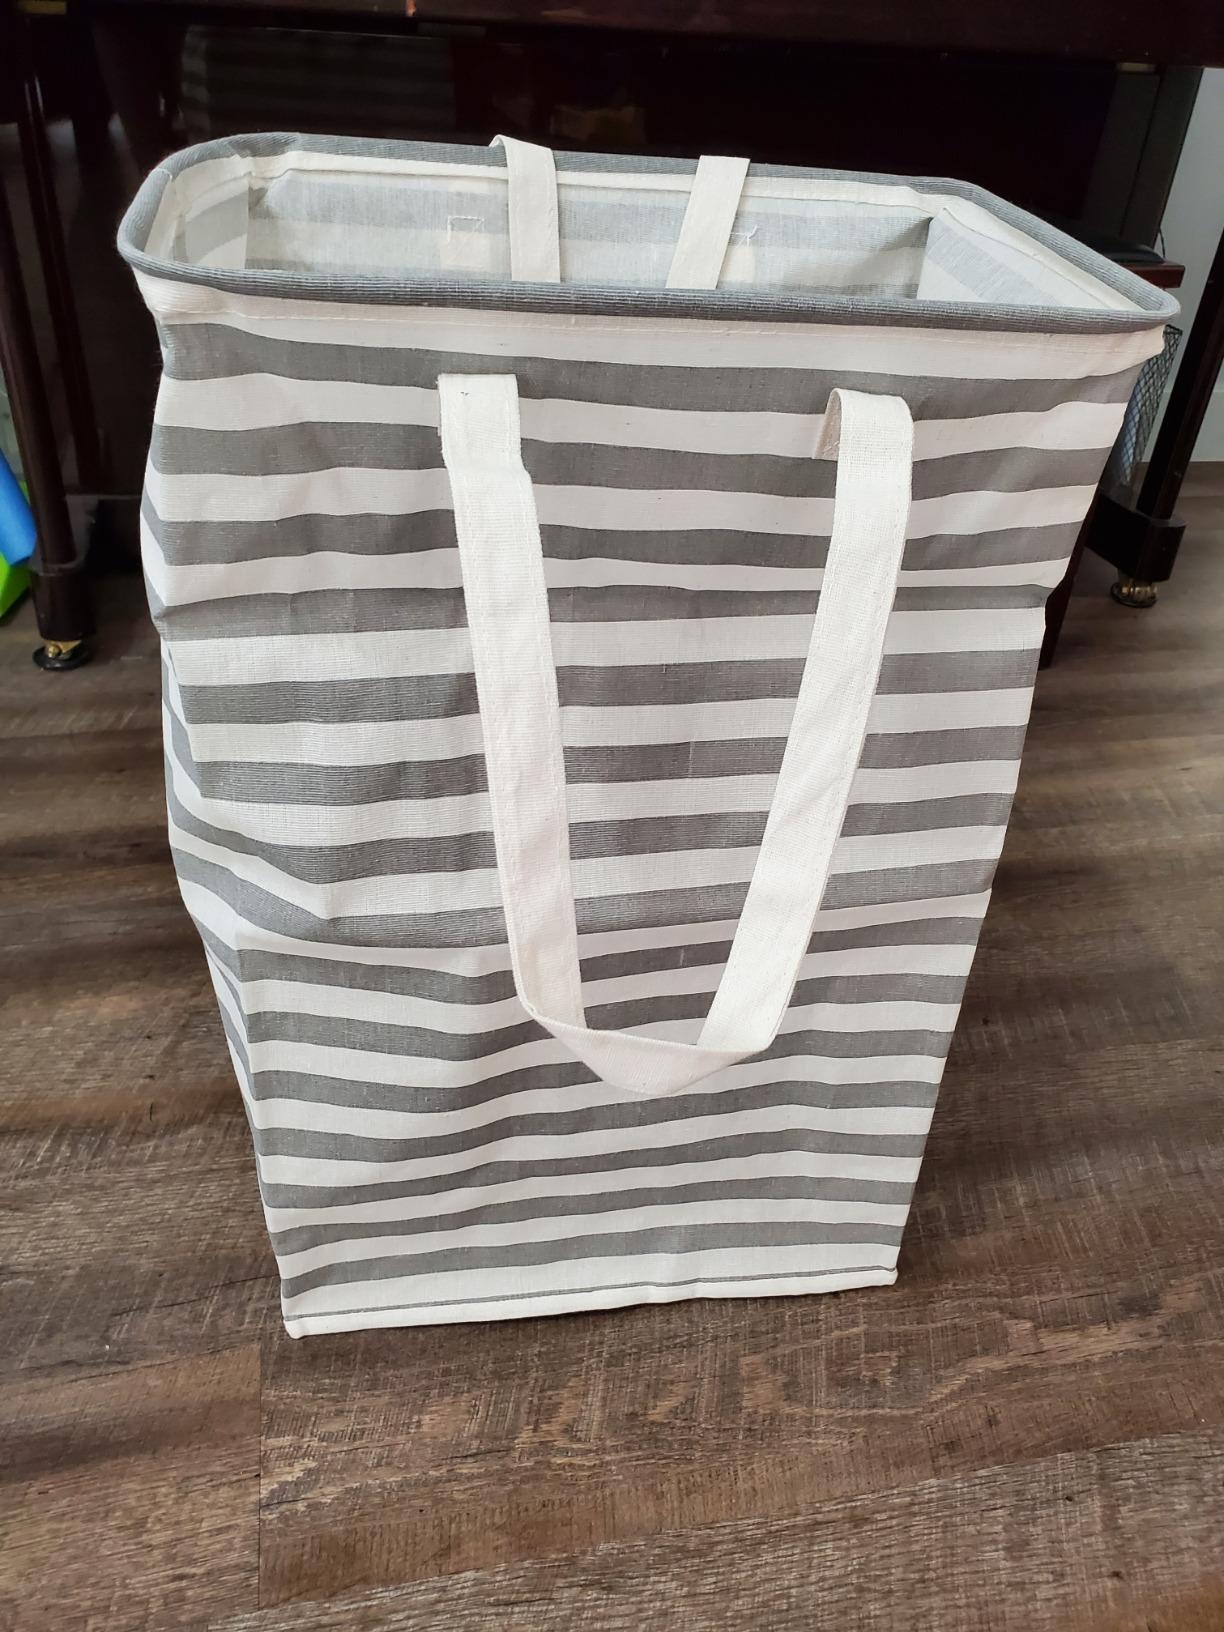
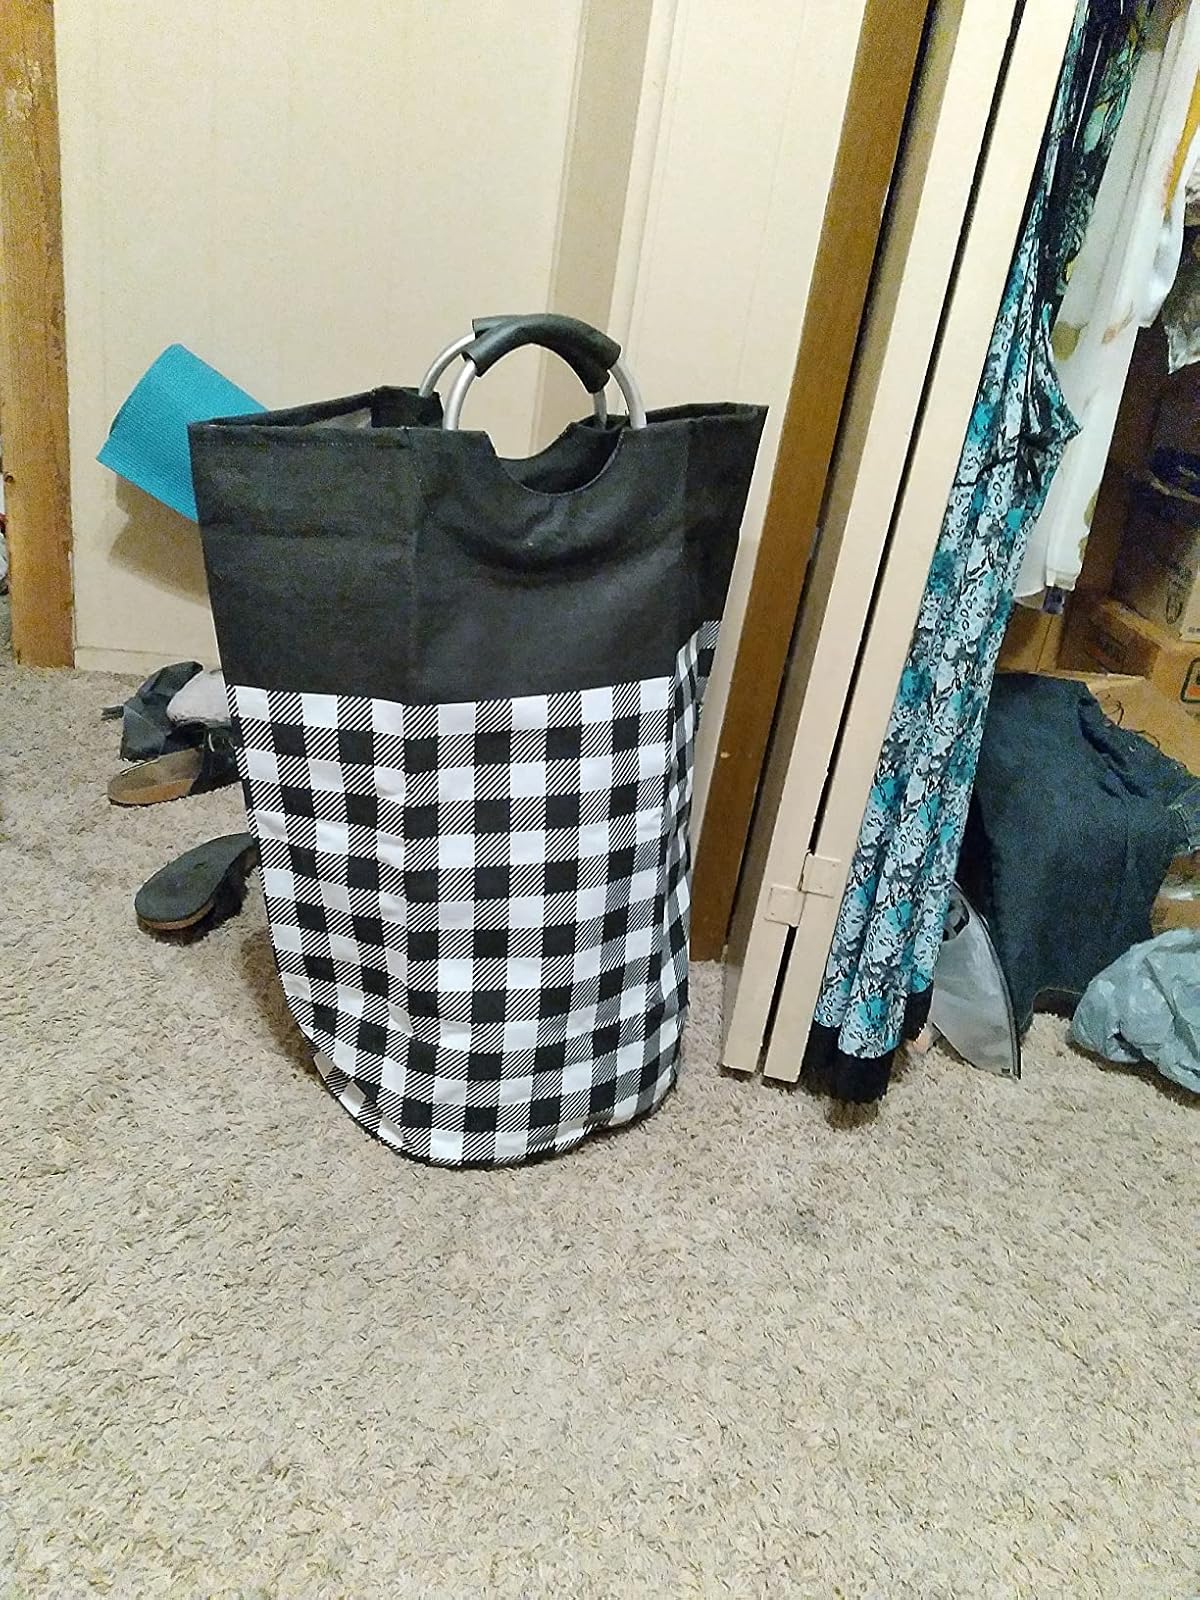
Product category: items_hamper
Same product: no